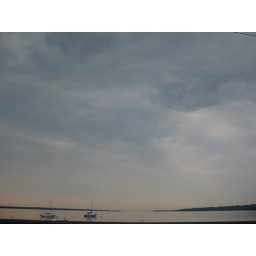
looking over the sea wall, taken out the window of my car on my way to work.